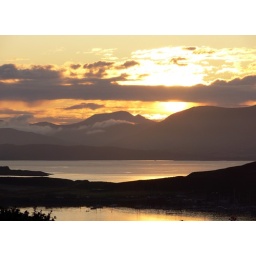
Taken from the kitchen window of our holiday apartment in Oban. Foreground is the Isle of Kerrera. The Isle of Mull is in the background.